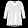
Label: Shirt